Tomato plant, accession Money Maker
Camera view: bottom (45 deg); turntable rotation: 300 degrees
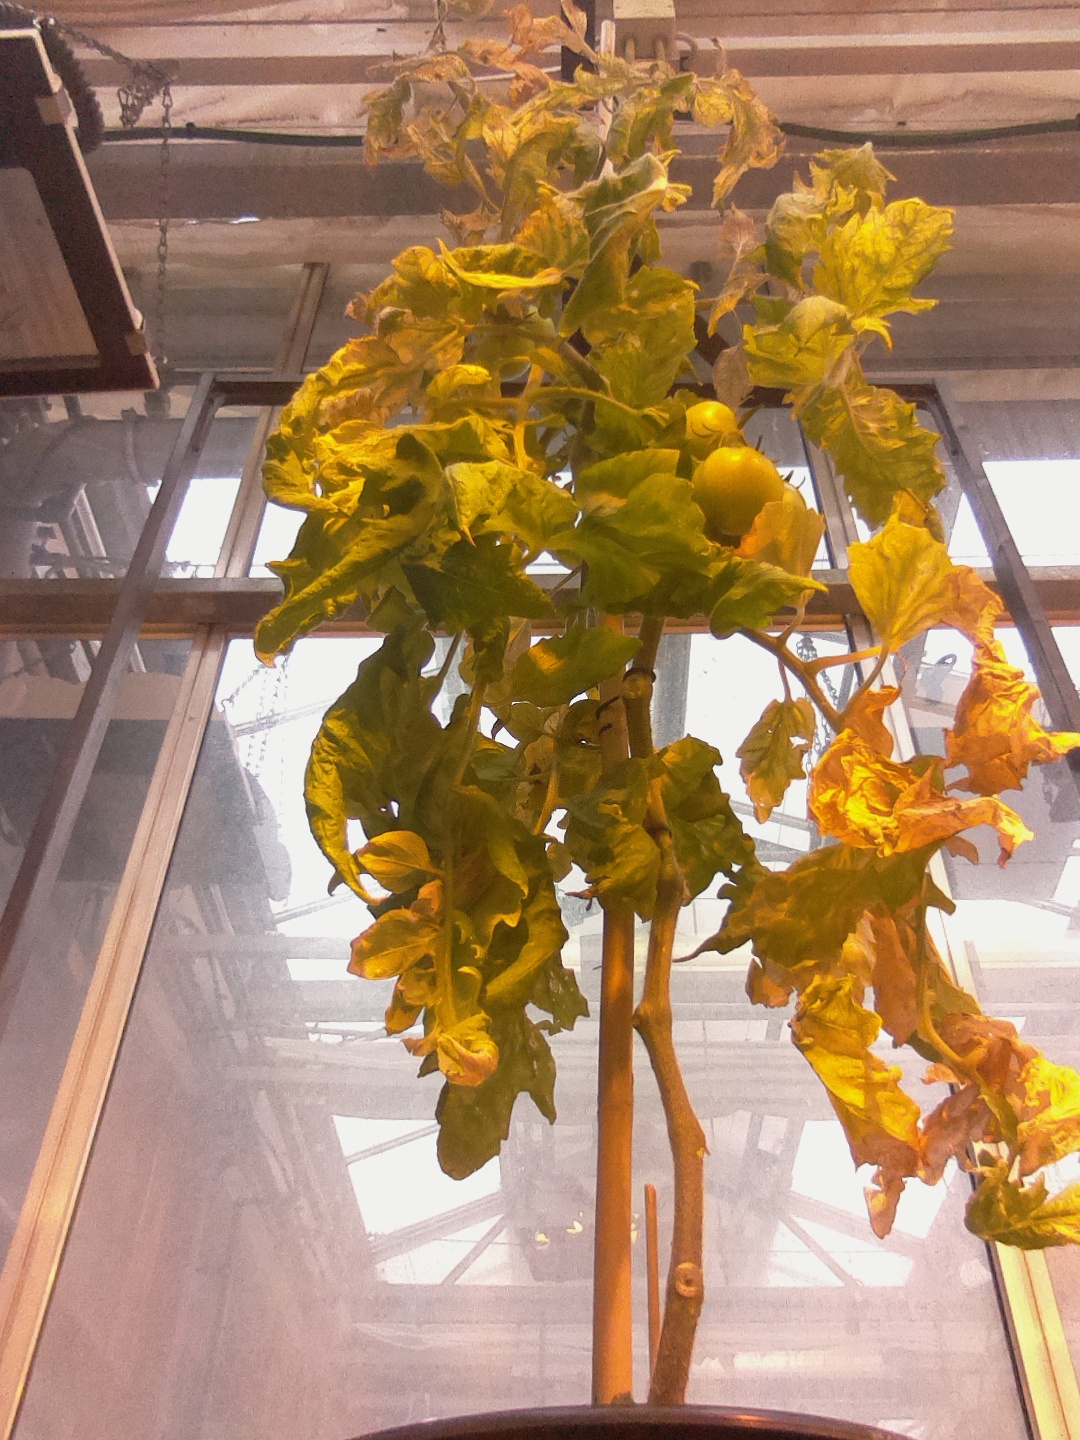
BBCH growth stage 79: 90% -100% of final fruit size